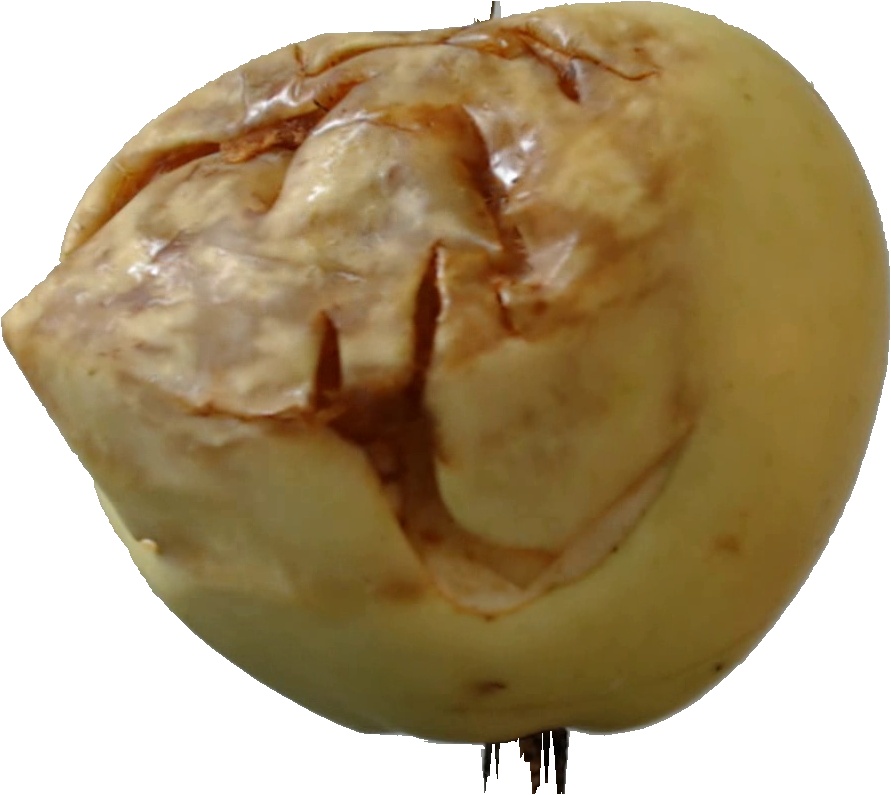
Label: apple_hit_1